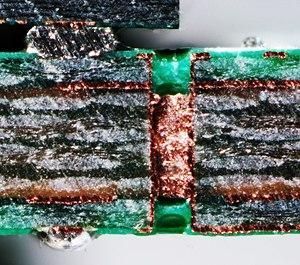
Coupe d'un circuit imprimé (Mémoire SDRAM) à 4 couches avec un composant de type BGA. A droite est situé un trou traversant métallisé. Polski: Przekrój przez moduł pamięci SDRAM. Jest to wielowarstwowy obwód drukowany z przylutowanym układem scalonym w obudowie BGA. Po prawej stronie widoczna jest przelotka.